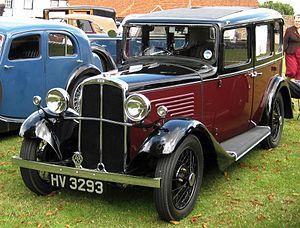
La Birmingham Small Arms est un fabricant d'armes anglais, sous-traitant la fabrication du fusil Gewehr 71 ou du fusil-mitrailleur Lewis Mark I et ayant racheté la compagnie de production d'avions de chasse Airco.
La Rover 10/25 était une petite voiture fabriquée par l'ancien constructeur anglais Rover à partir de la mi 1927. Rover augmenta l'alésage de la 9/20hp de 3 mm et renomma le modèle 10/25 pour indiquer que la puissance fiscale du moteur augmente de 10 % pour 25 % de puissance supplémentaire en sortie. L'arbre d'entraînement est également couvert. La Rover 9/20 restait à disposition dans les salles d'exposition. Elle était fabriquée à Tyseley, un quartier de la ville de Birmingham.